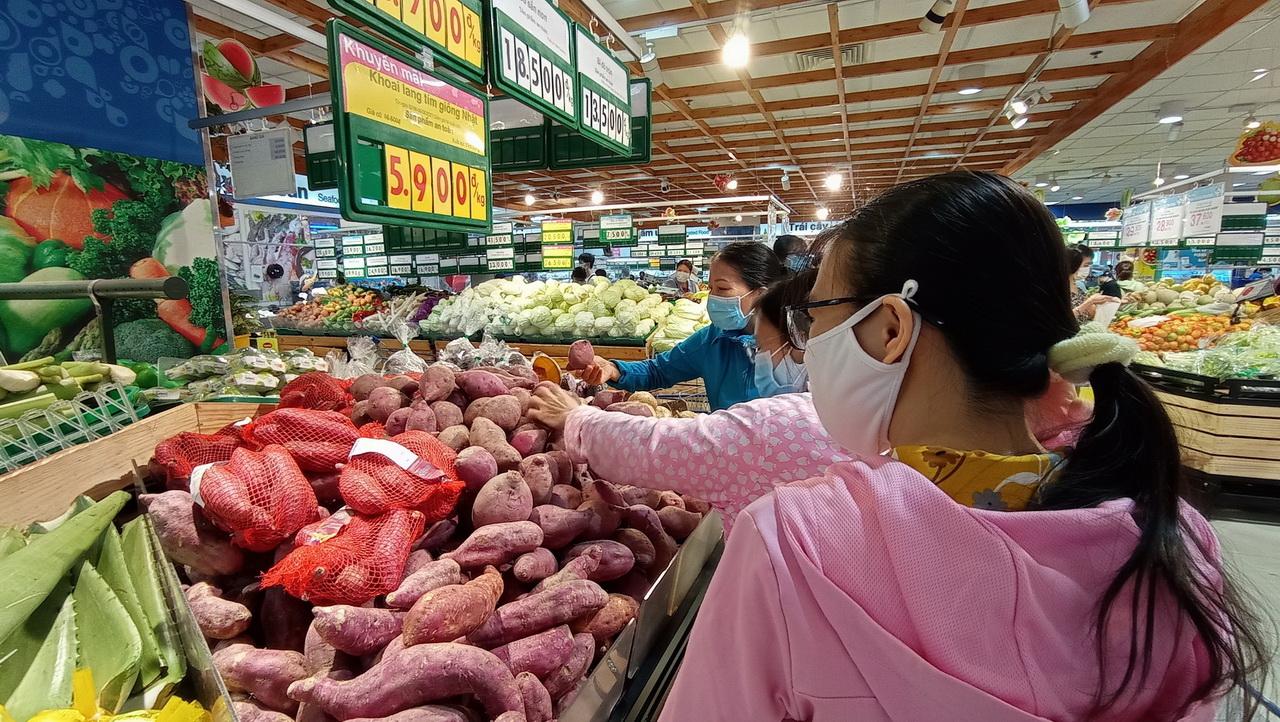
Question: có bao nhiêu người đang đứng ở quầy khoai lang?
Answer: có ba người đang đứng ở quầy khoai lang